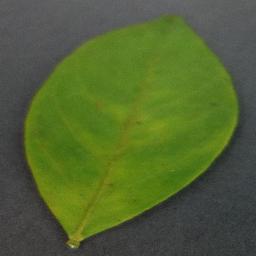
Label: Orange___Haunglongbing_(Citrus_greening)